Synchronization gear

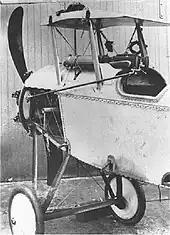
Mounting of synchronized Vickers gun on Bristol Scout, using the Vickers-Challenger gear: note long push rod at awkward angle

This was designed in late 1916 and took the form of a new synchronization gear without any rods at all. The cam that generated the firing impulses was moved from the engine to the gun; the trigger motor in effect now generated its own firing impulses. The linkage between the propeller and the gun now consisted of a flexible drive shaft directly connecting the end of the engine camshaft to the trigger motor of the gun. The firing button for the gun simply engaged a clutch at the engine which set the flexible drive (and thus the trigger motor) in motion. In some ways this brought the new gear closer to the original Schneider patent (q.v.).